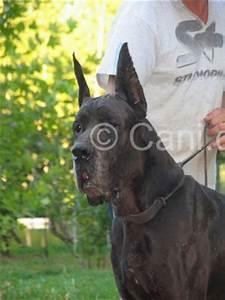
dog